African Treasure

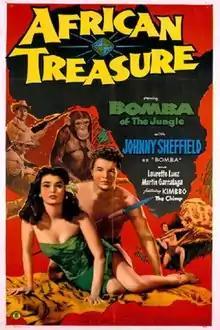

African Treasure is a 1952 American adventure film directed by Ford Beebe and starring Johnny Sheffield. It was the seventh in the 12-film Bomba, the Jungle Boy series, based on the "Bomba" series of juvenile adventure books.